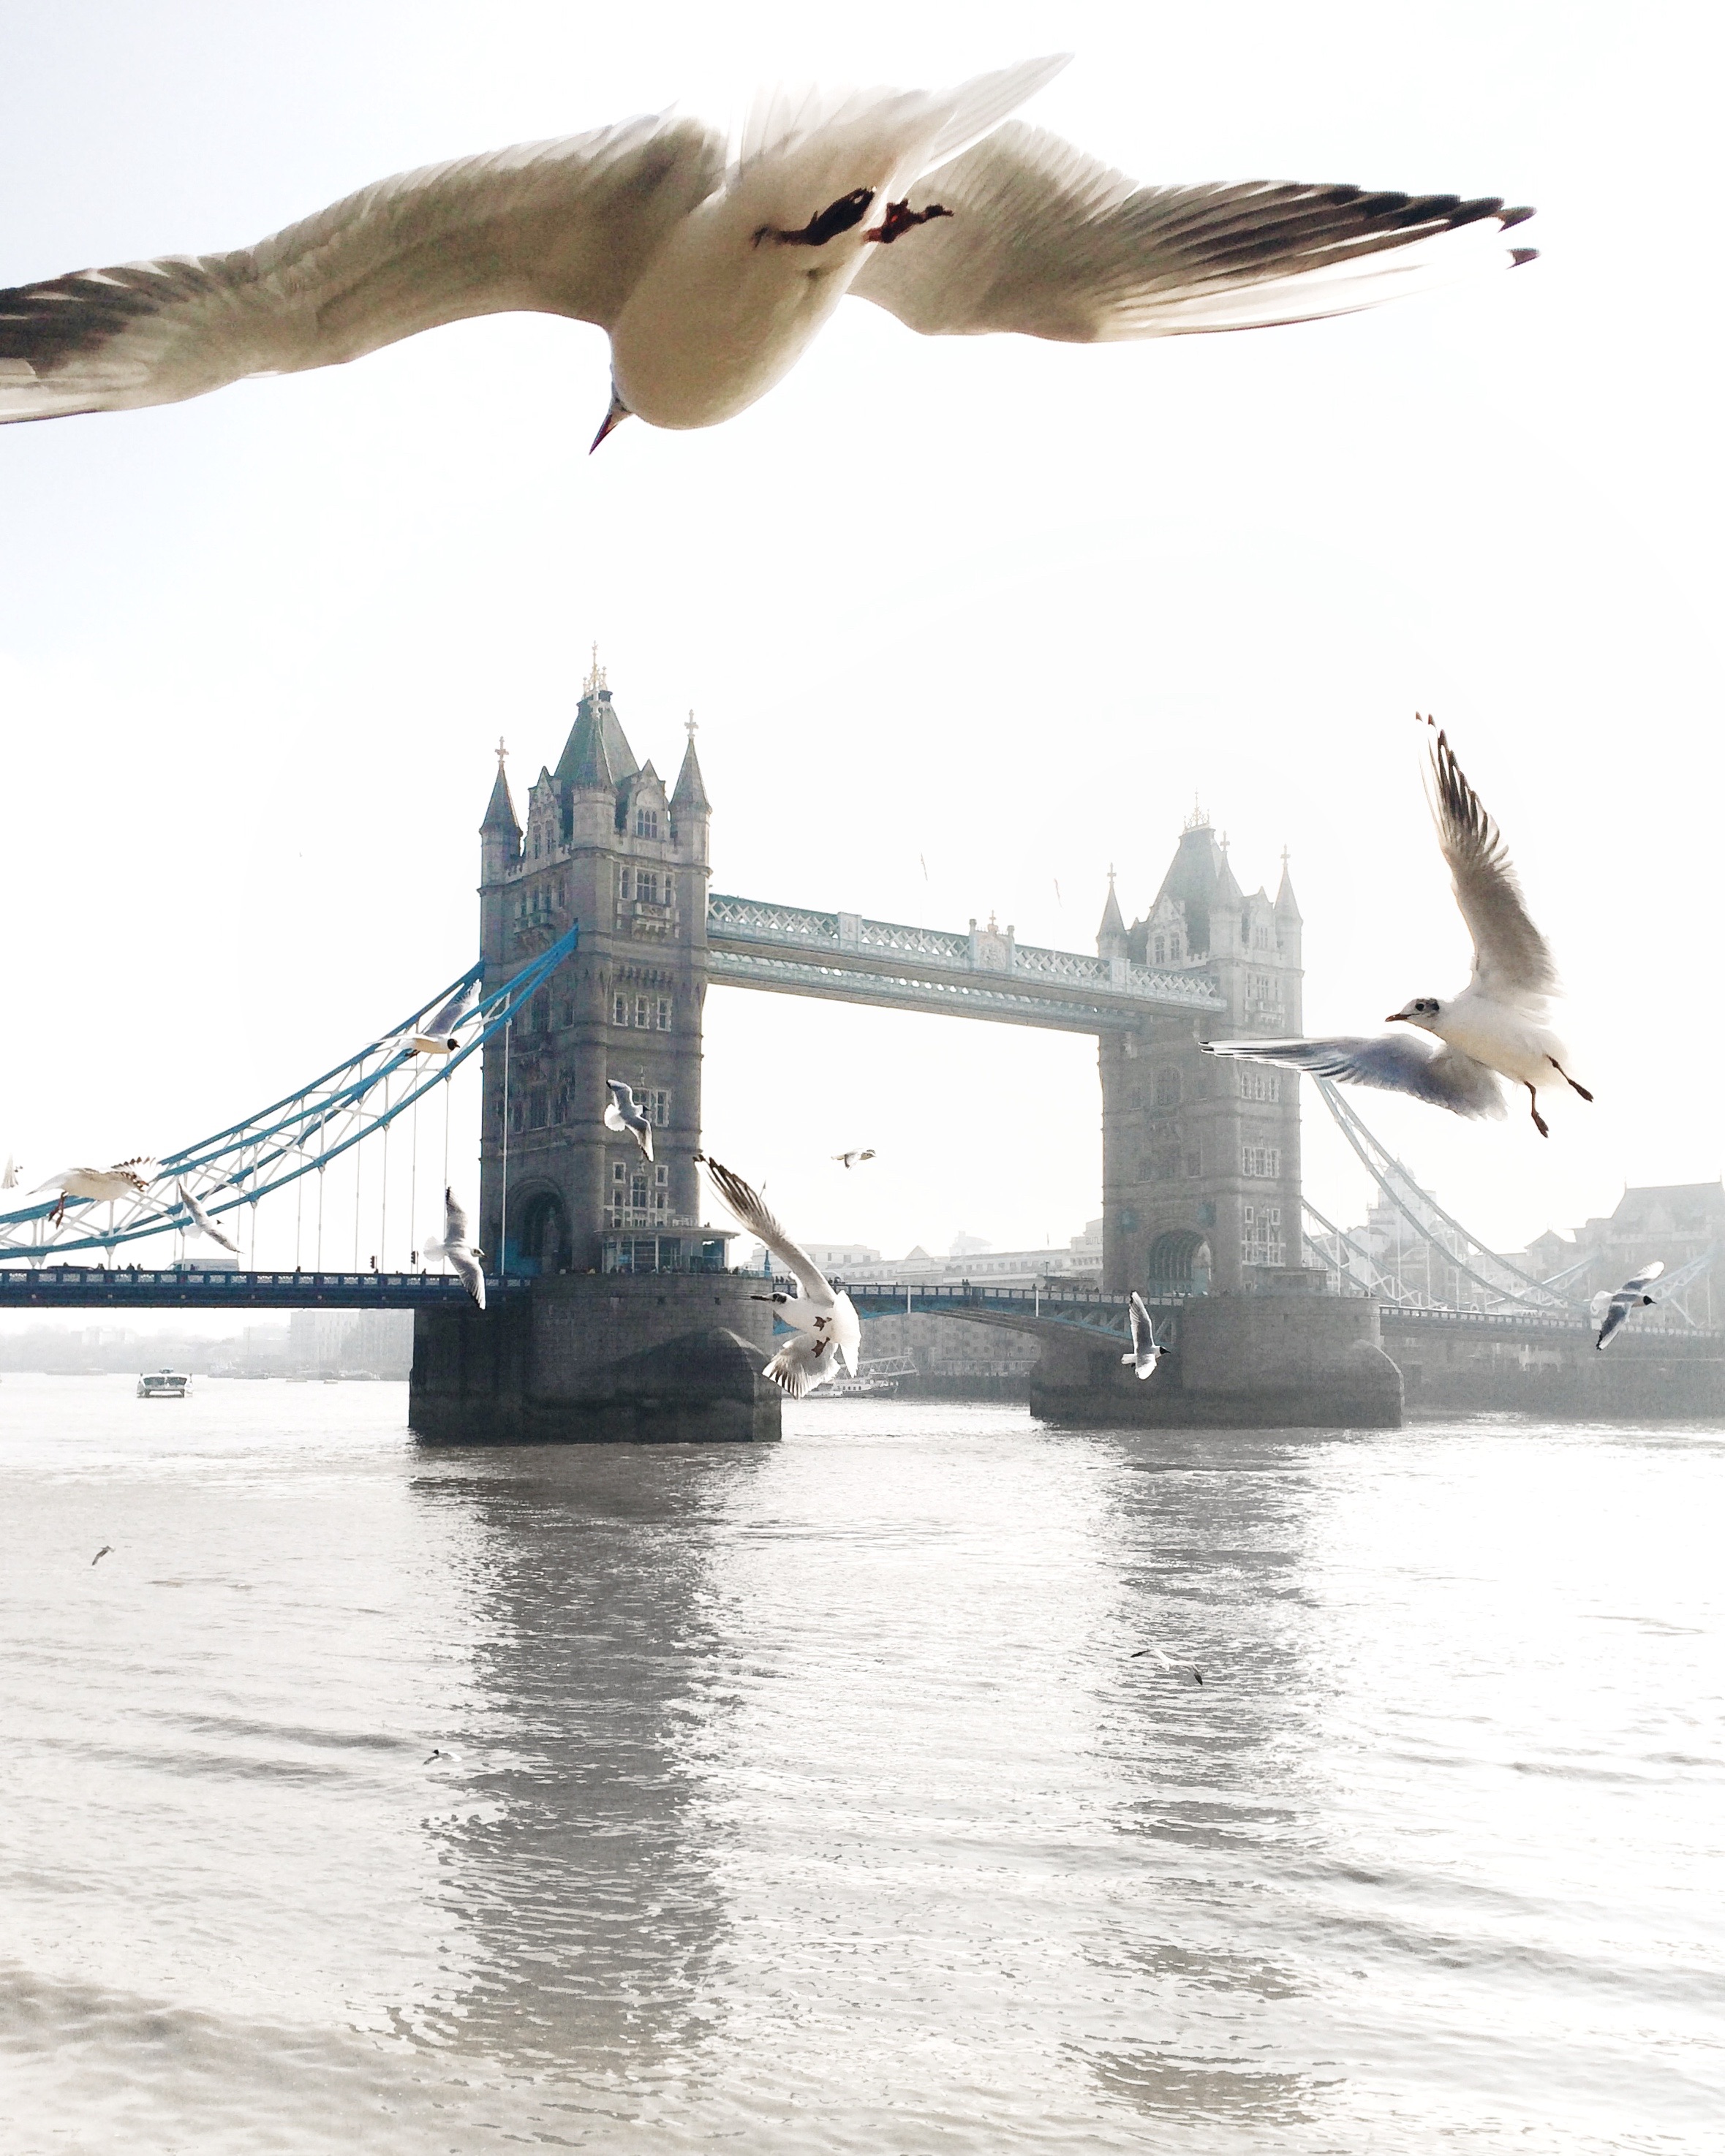
bird, wing, seabird, gull, charadriiformes